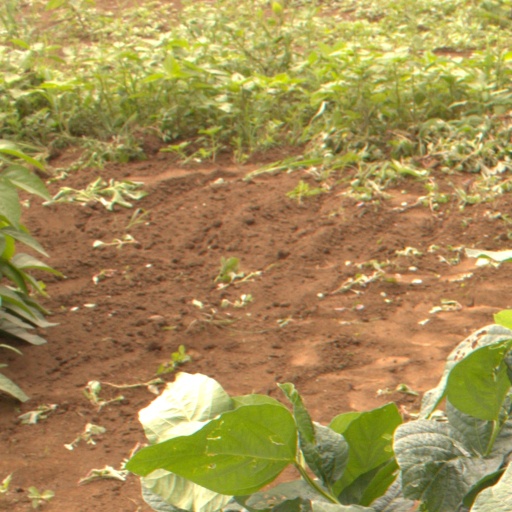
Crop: soybean